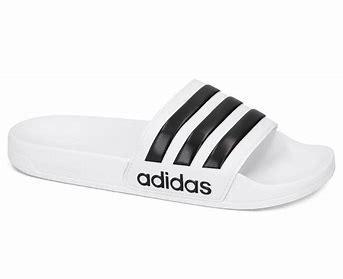
Brand: Adidas
Model: Adilette Shower